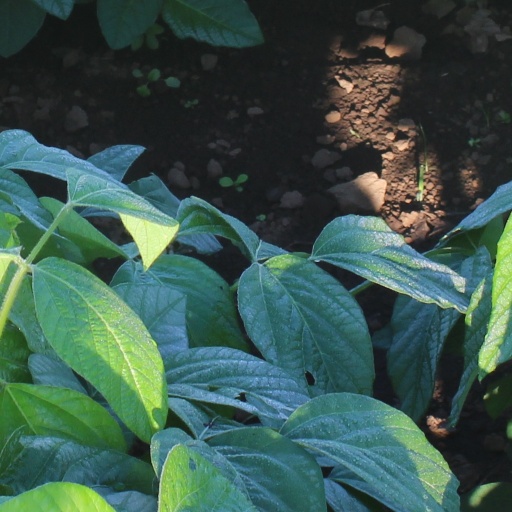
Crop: soybean